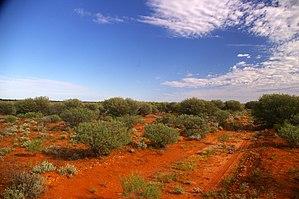
Maralinga est une zone reculée de l'ouest de l'Australie-Méridionale qui est le pays des Tjarutja Maralinga, une tribu des Pitjantjatjara, un peuple aborigène d'Australie.